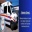
Label: ambulance